Rassemblement Démocratique Africain

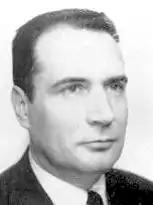
François Mitterrand in 1959 was a major figure facilitating the RDA's relationship with the UDSR

Following the end to the chaos in the Ivory Coast, Houphouët-Boigny began to see the alliance with the Communist party in France as counterproductive to his larger goals. He began meetings simultaneously with both the IOM legislators and the radical wing of the RDA, led by d'Arboussier who he convinced to resign his position in the party. On 9 August 1950, the RDA and the IOM entered into a secret accord aiming to bring together the two groups in the French National Assembly, based primarily on the RDA ending their coalition with the Communist party. In domestic politics in the colonies, it was decided that the IOM and the RDA would largely retain power in the colonies which they controlled and thus prevent political conflict. The IOM was to be the main political party of the union in Guinea, Dahomey, Togo, Senegal (as Senghor had now joined the IOM), Upper Volta, Cameroon, and Ubangi-Shari while the RDA would be the representative of the alliance in French Sudan, Ivory Coast, Chad, and the Middle Congo. As both had a member of the National Assembly from Niger, the agreement was to keep that colony split. After this "rapprochement" between the two parties, the RDA broke with the Communist party and in December 1950 voted for the government of René Pleven. This would begin a long relationship between Pleven's party, the Democratic and Socialist Union of the Resistance (UDSR), and particularly with the young politician François Mitterrand, and the RDA.